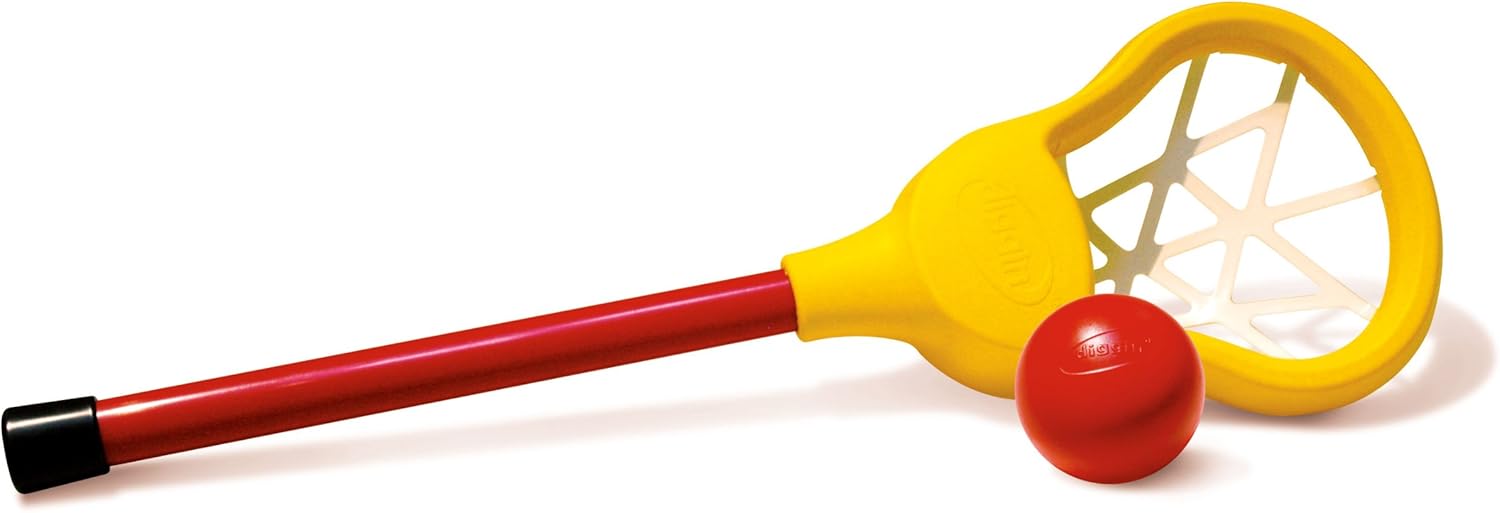
Diggin Supershot Lacrosse
Category: Toys & Games
From the Manufacturer The best choice for your child's first lacrosse experience. Features soft, safe oversized lacrosse stick. Helps kids learn eye-hand coordination, timing, and encourages active outdoor play. Includes one oversized lacrosse stick with a soft rim and one ball. Ages 3+.
Features: The best choice for any child’s first lacrosse experience! | Soft, safe, oversized lacrosse stick | Includes one oversized lacrosse stick with soft rim and one ball | Easy to take anywhere! | Helps kids learn hand-eye coordination, timing and encourages active play